Bahia Bakari

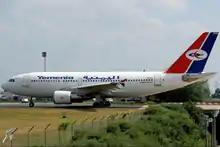
The Airbus A310 involved in the accident in 2005

Bakari and her mother, Aziza Aboudou, were traveling to the Comoros for a summer vacation. Like many of the passengers of Yemenia Flight 626, they began their voyage from Paris, France on Yemenia Flight 749, an Airbus A330-200, which made an intermediate stop in Marseille and then landed in Sana'a, Yemen. There the passengers boarded Flight 626, an Airbus A310-324, for the flight segment to Comoros, with a stop in Djibouti. As it descended for its approach, minutes away from its final destination of Prince Said Ibrahim International Airport, the jet plunged into the ocean north of the coastline of Grande Comore island, breaking apart as it hit the water, at approx. 01:50 local time (22:50 UTC). Bakari was ejected from the plane as it crashed, and found herself floating alone outside amid debris. Investigators would later determine that the cause of the accident was pilot error due to the approach being unstabilized and the flight crew's inappropriate responses to the ground proximity and stall warning systems.